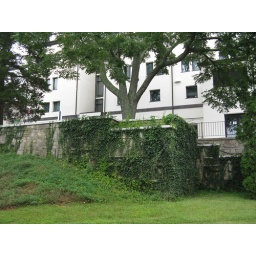
Vines growing up against a stone wall at the abbey in Trappist, Kentucky.